George F. Wilson

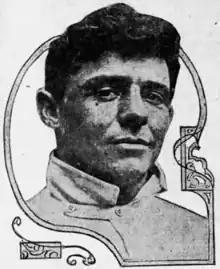
Wilson, 1914

George Francis "Squanto" Wilson (March 29, 1889 – March 26, 1967) was an American professional baseball player. He played six games in Major League Baseball, primarily as a catcher. He batted .188 in five games for the Detroit Tigers in 1911, and appeared in one game for the Boston Red Sox in 1914 as a pinch runner. In 1923, he served as manager of the Hanover Rebels in the Blue Ridge League.